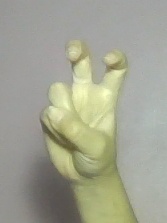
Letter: toot